Edward Beauchamp

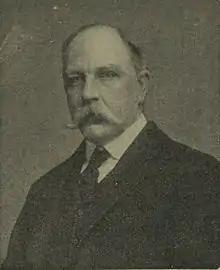
Beauchamp in 1910

Sir Edward Beauchamp, 1st Baronet JP (12 April 1849 – 1 February 1925) was a British businessman and Liberal Party politician.